Coupling rod

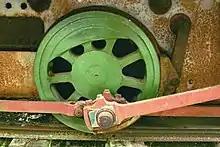
Connecting rod and coupling rods attached to a small locomotive driving wheel

In general, all railroad vehicles have spring suspension; without springs, irregularities in the track could lift wheels off the rail and cause impact damage to both rails and vehicles. Driving wheels are typically mounted so that they have around 1 inch (2.5 cm) of vertical motion. When there are only 2 coupled axles, this range of motion places only slight stress on the crank pins. With more axles, however, provision must be made to allow each axle to move vertically independently of the others without bending the rods. This may be done by hinging the side rod at each intermediate crank pin, either using the pin itself as a hinge pin, or adding a hinge joint adjacent to the pin, as shown in the illustration.